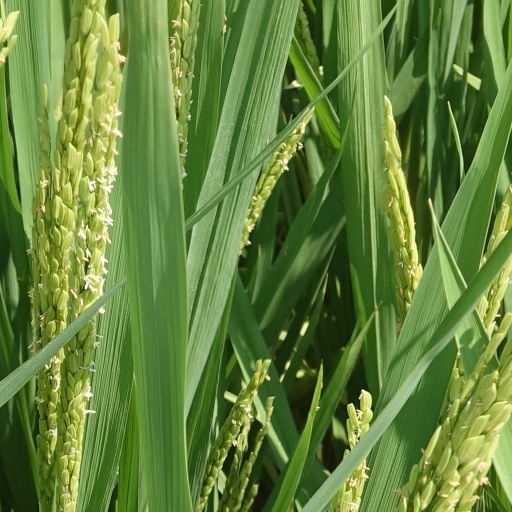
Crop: rice